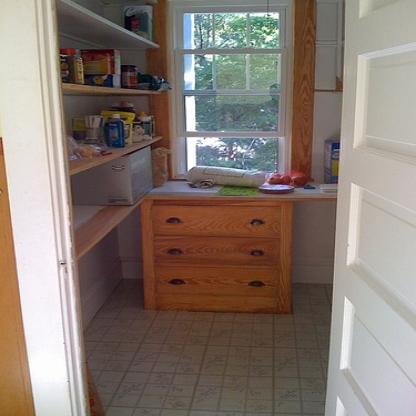
Scene: Indoor